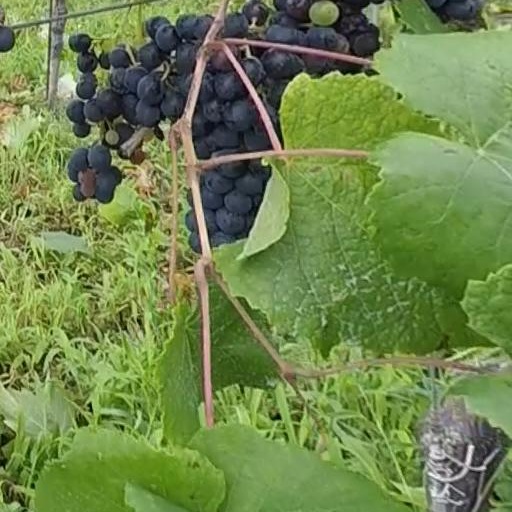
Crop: grape